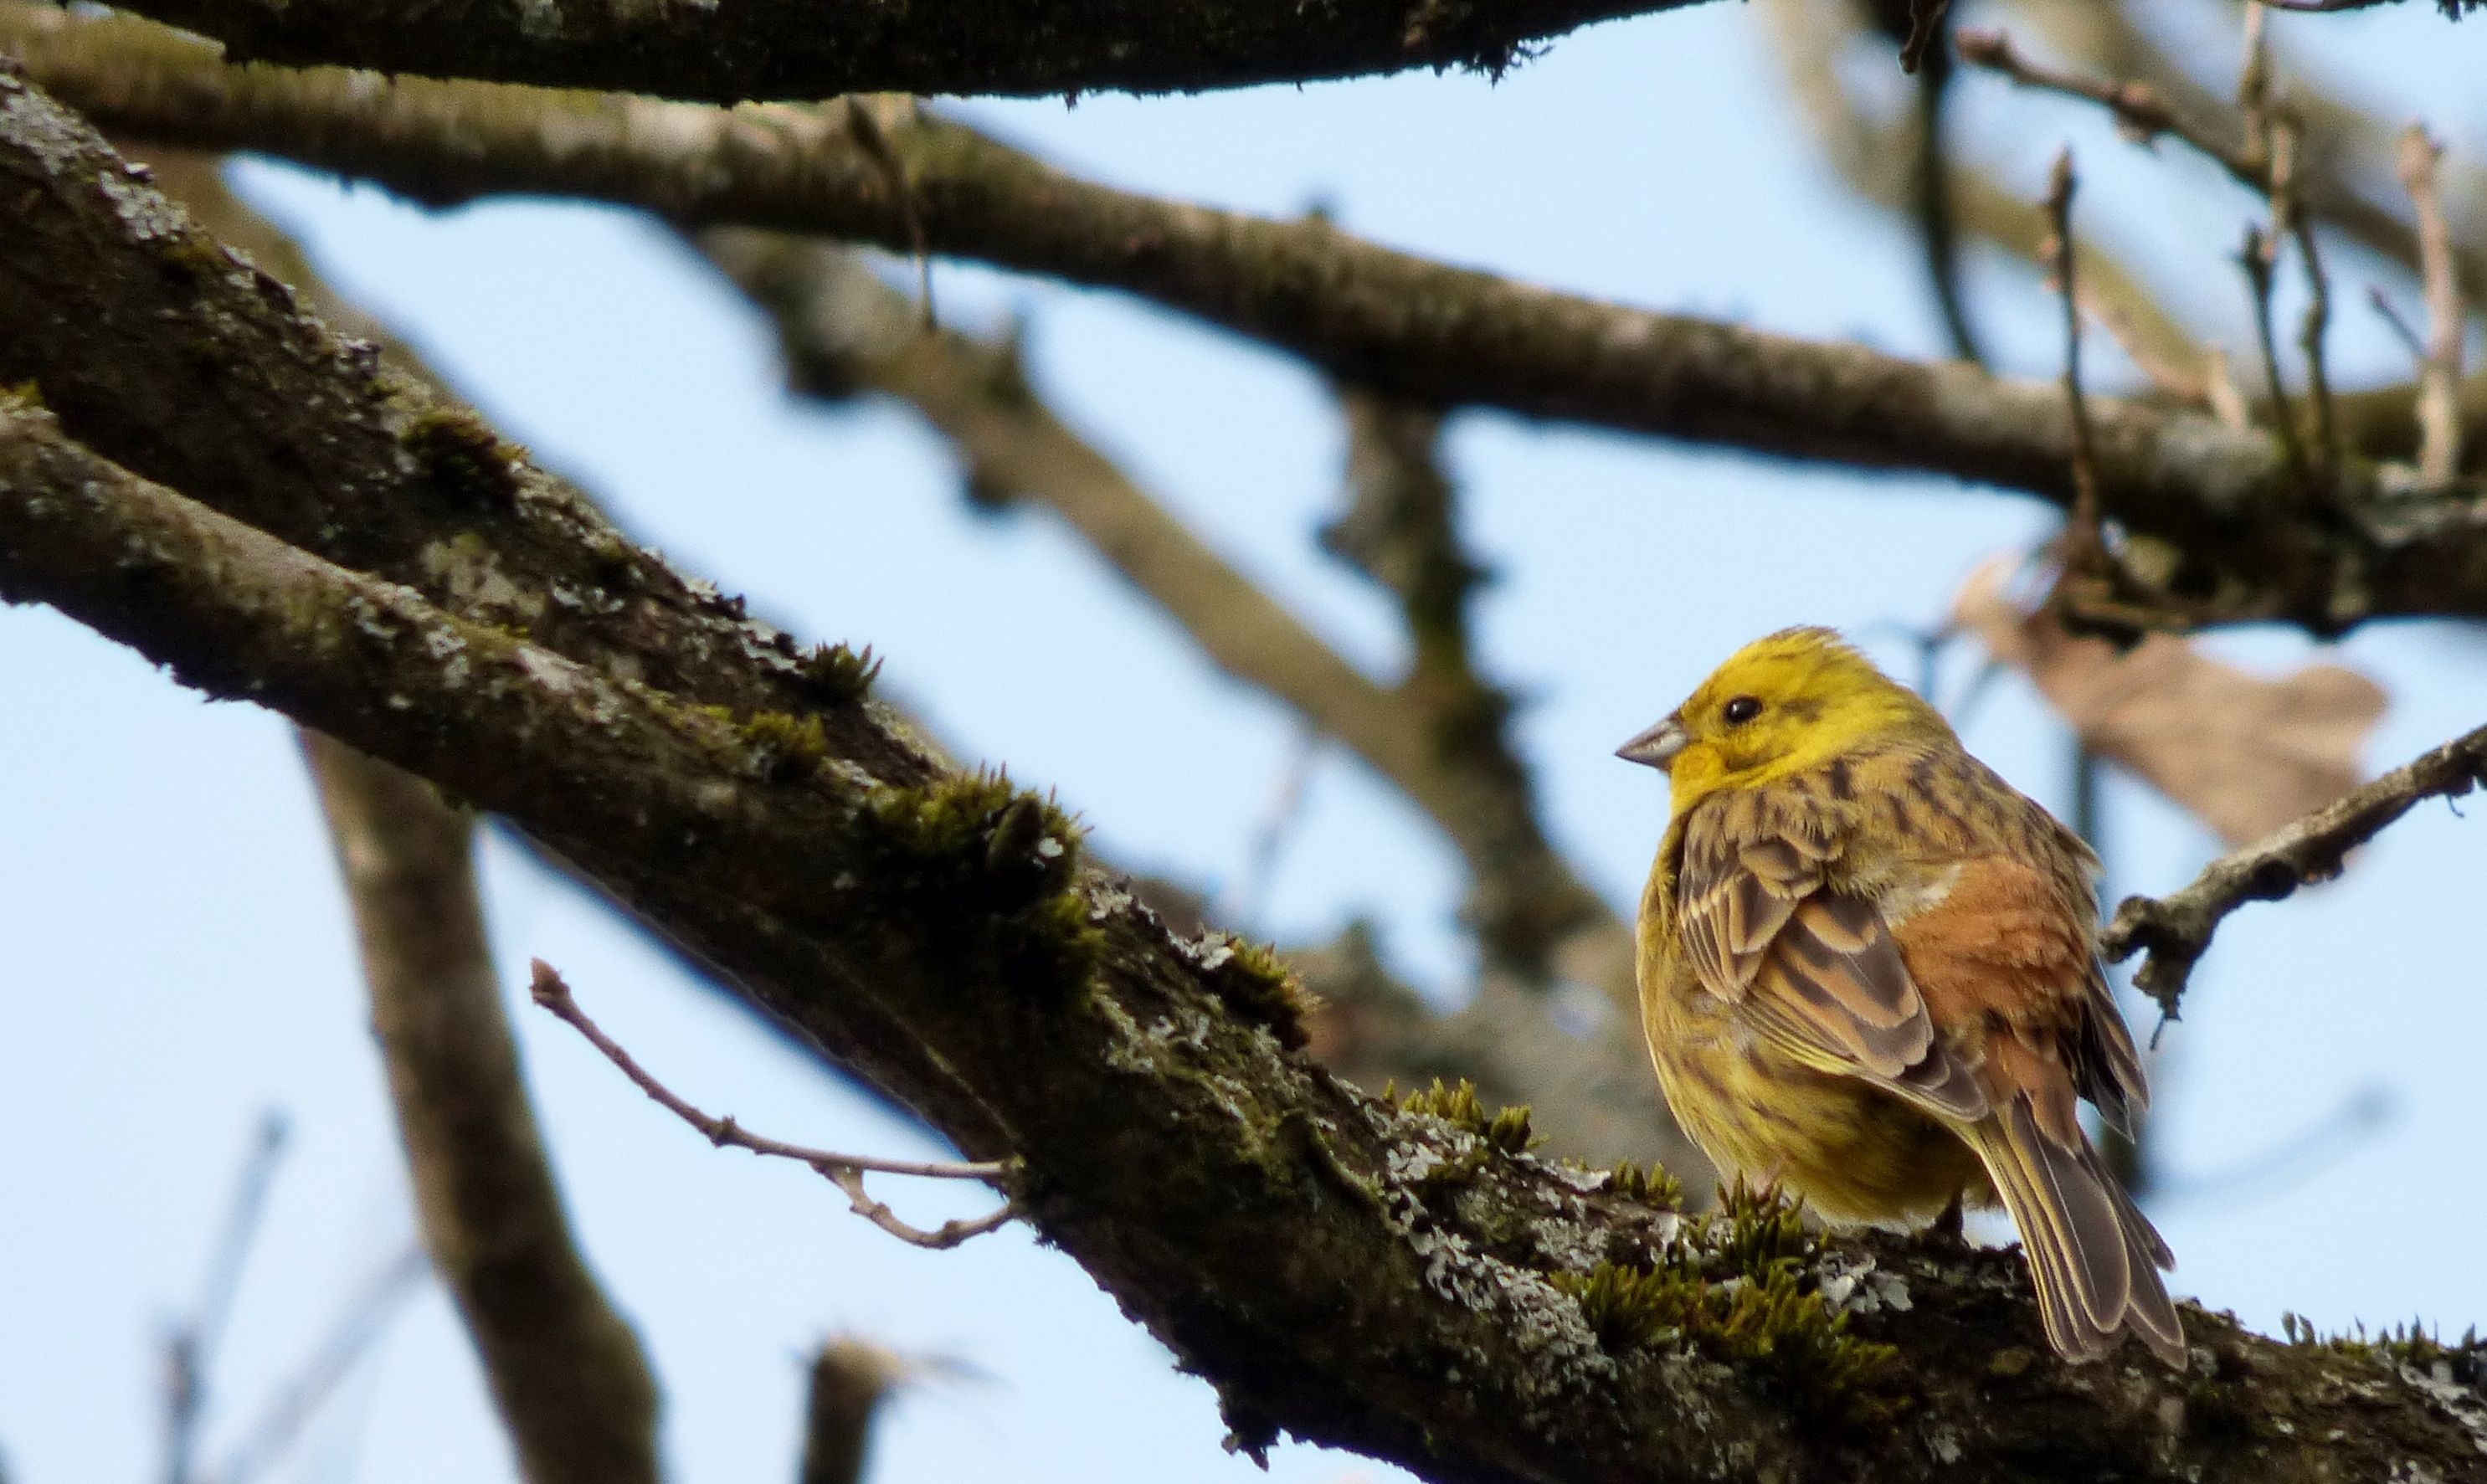
tree, nature, branch, snow, winter, bird, wildlife, beak, fauna, vertebrate, sparrow, finch, yellowhammer, old world flycatcher, perching bird